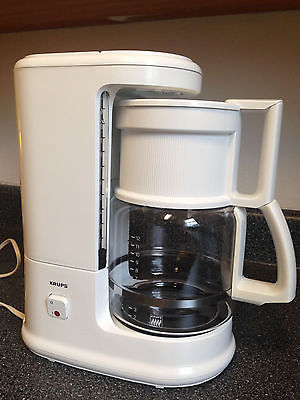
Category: coffee maker